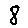
Label: 8